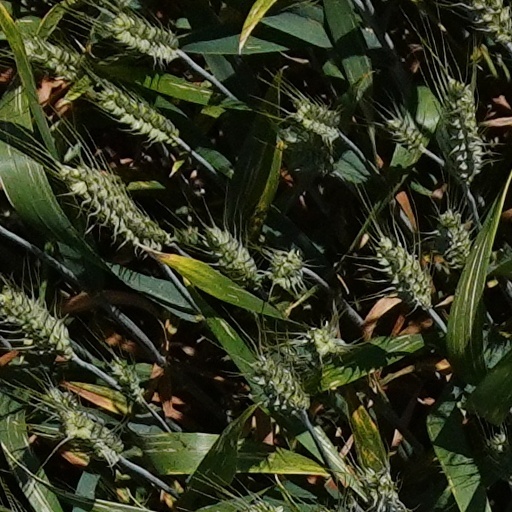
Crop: wheat